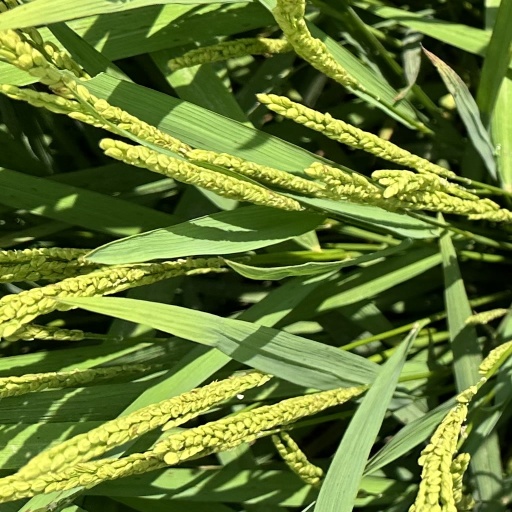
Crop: rice